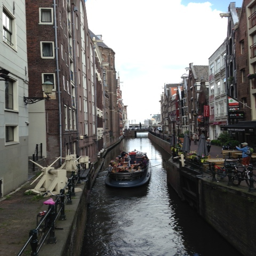
typical homes line a canal